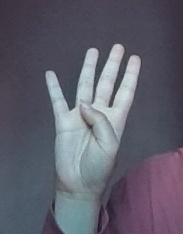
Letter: kaaf